Expulsion of the Chagossians

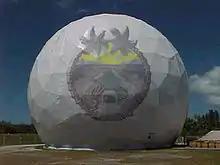
US Navy radome on Diego Garcia

In early March 1967, the British Commissioner declared BIOT Ordinance Number Two. This unilateral proclamation, the Acquisition of Land for Public Purposes (Private Treaty) Ordinance, enabled the Commissioner to acquire any land he liked (for the UK government). On 3 April 1967, under the provisions of the order, the British government bought all the plantations of the Chagos archipelago for £660,000 from the Chagos Agalega Company. The plan was to deprive the Chagossians of an income and encourage them to leave the island voluntarily. In a memo from this period, Colonial Office head Denis Greenhill (later Lord Greenhill of Harrow) wrote to the British Delegation at the UN: